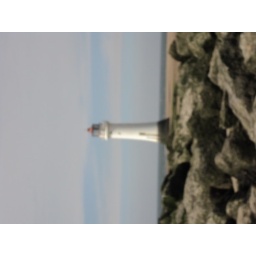
port perch lighthouse with dramatic sky in background